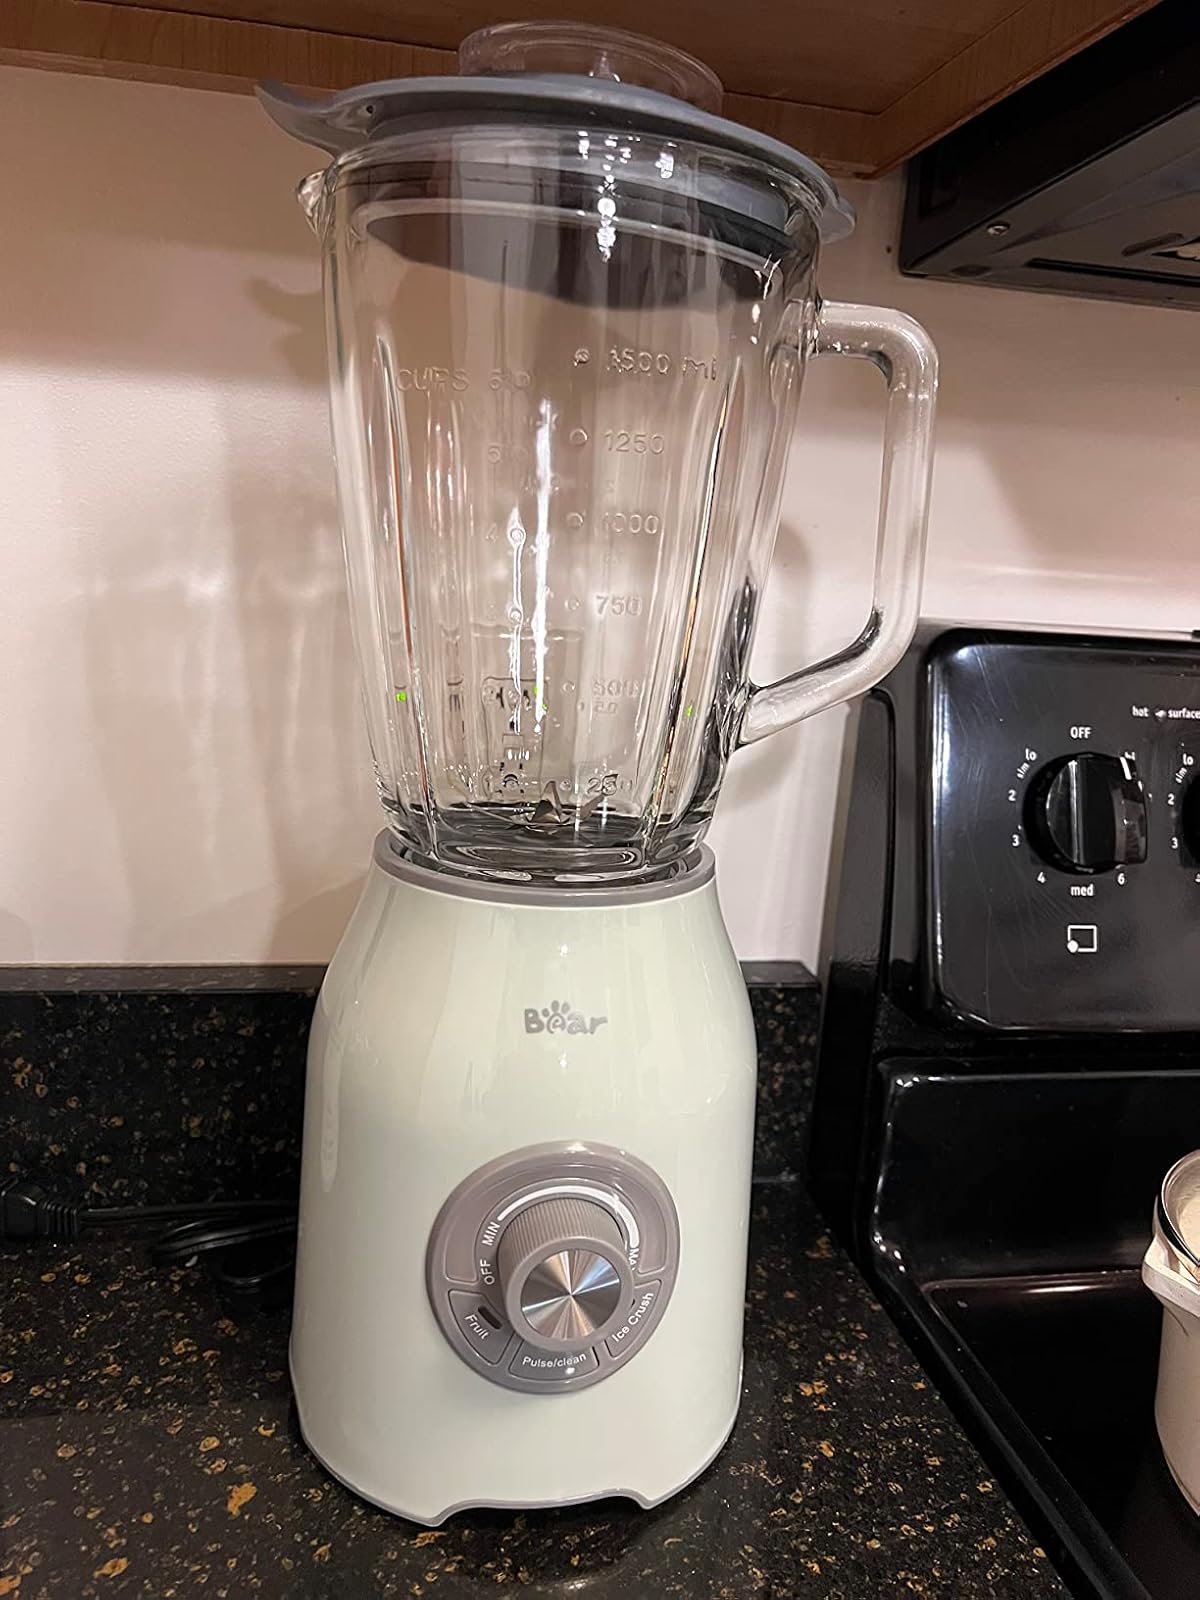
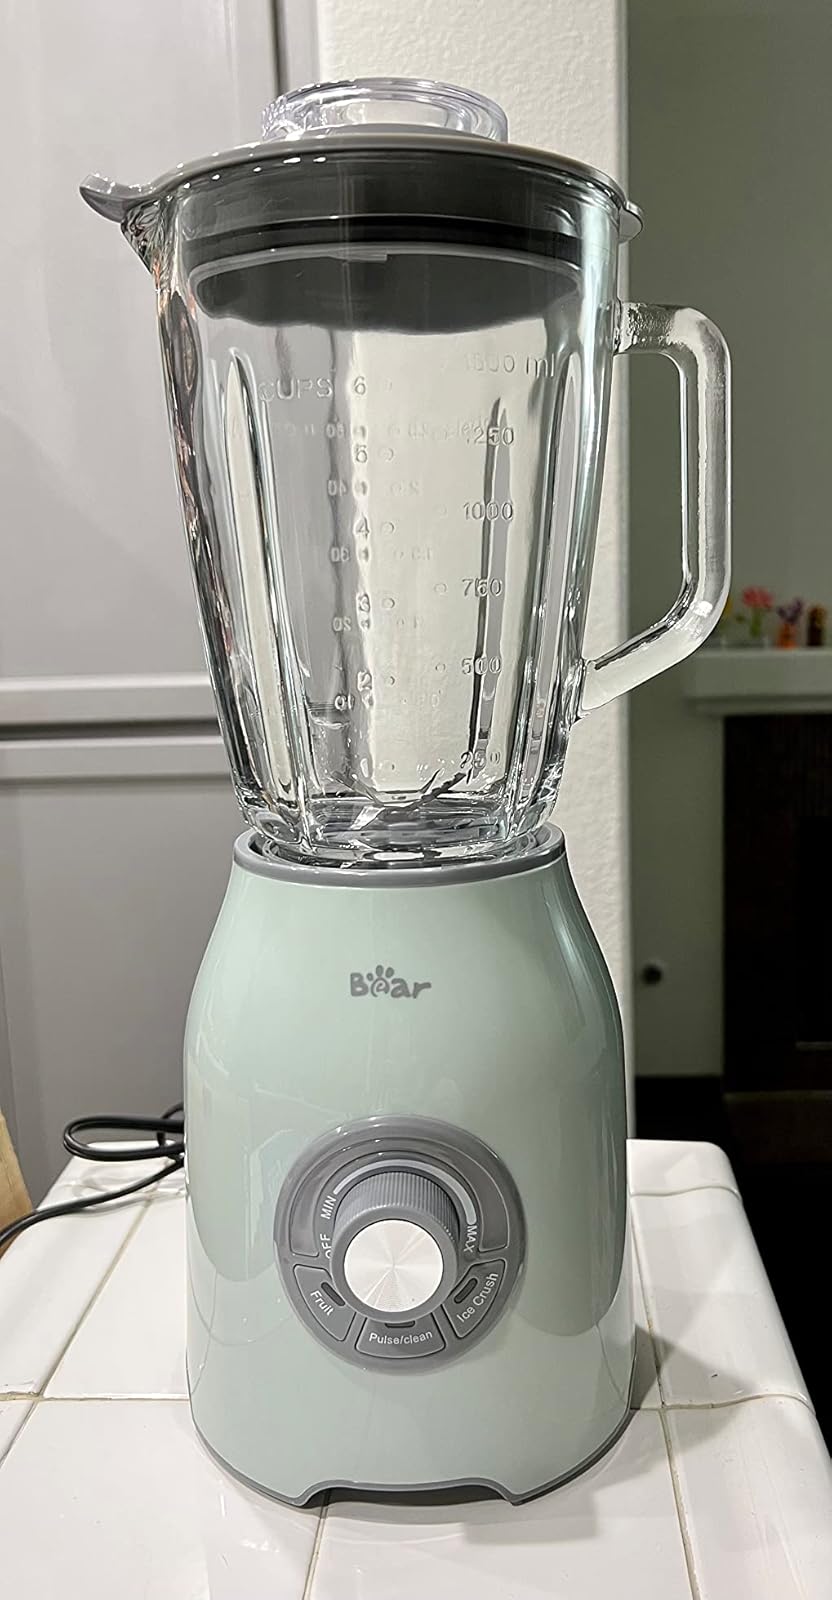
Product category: items_blender
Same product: yes